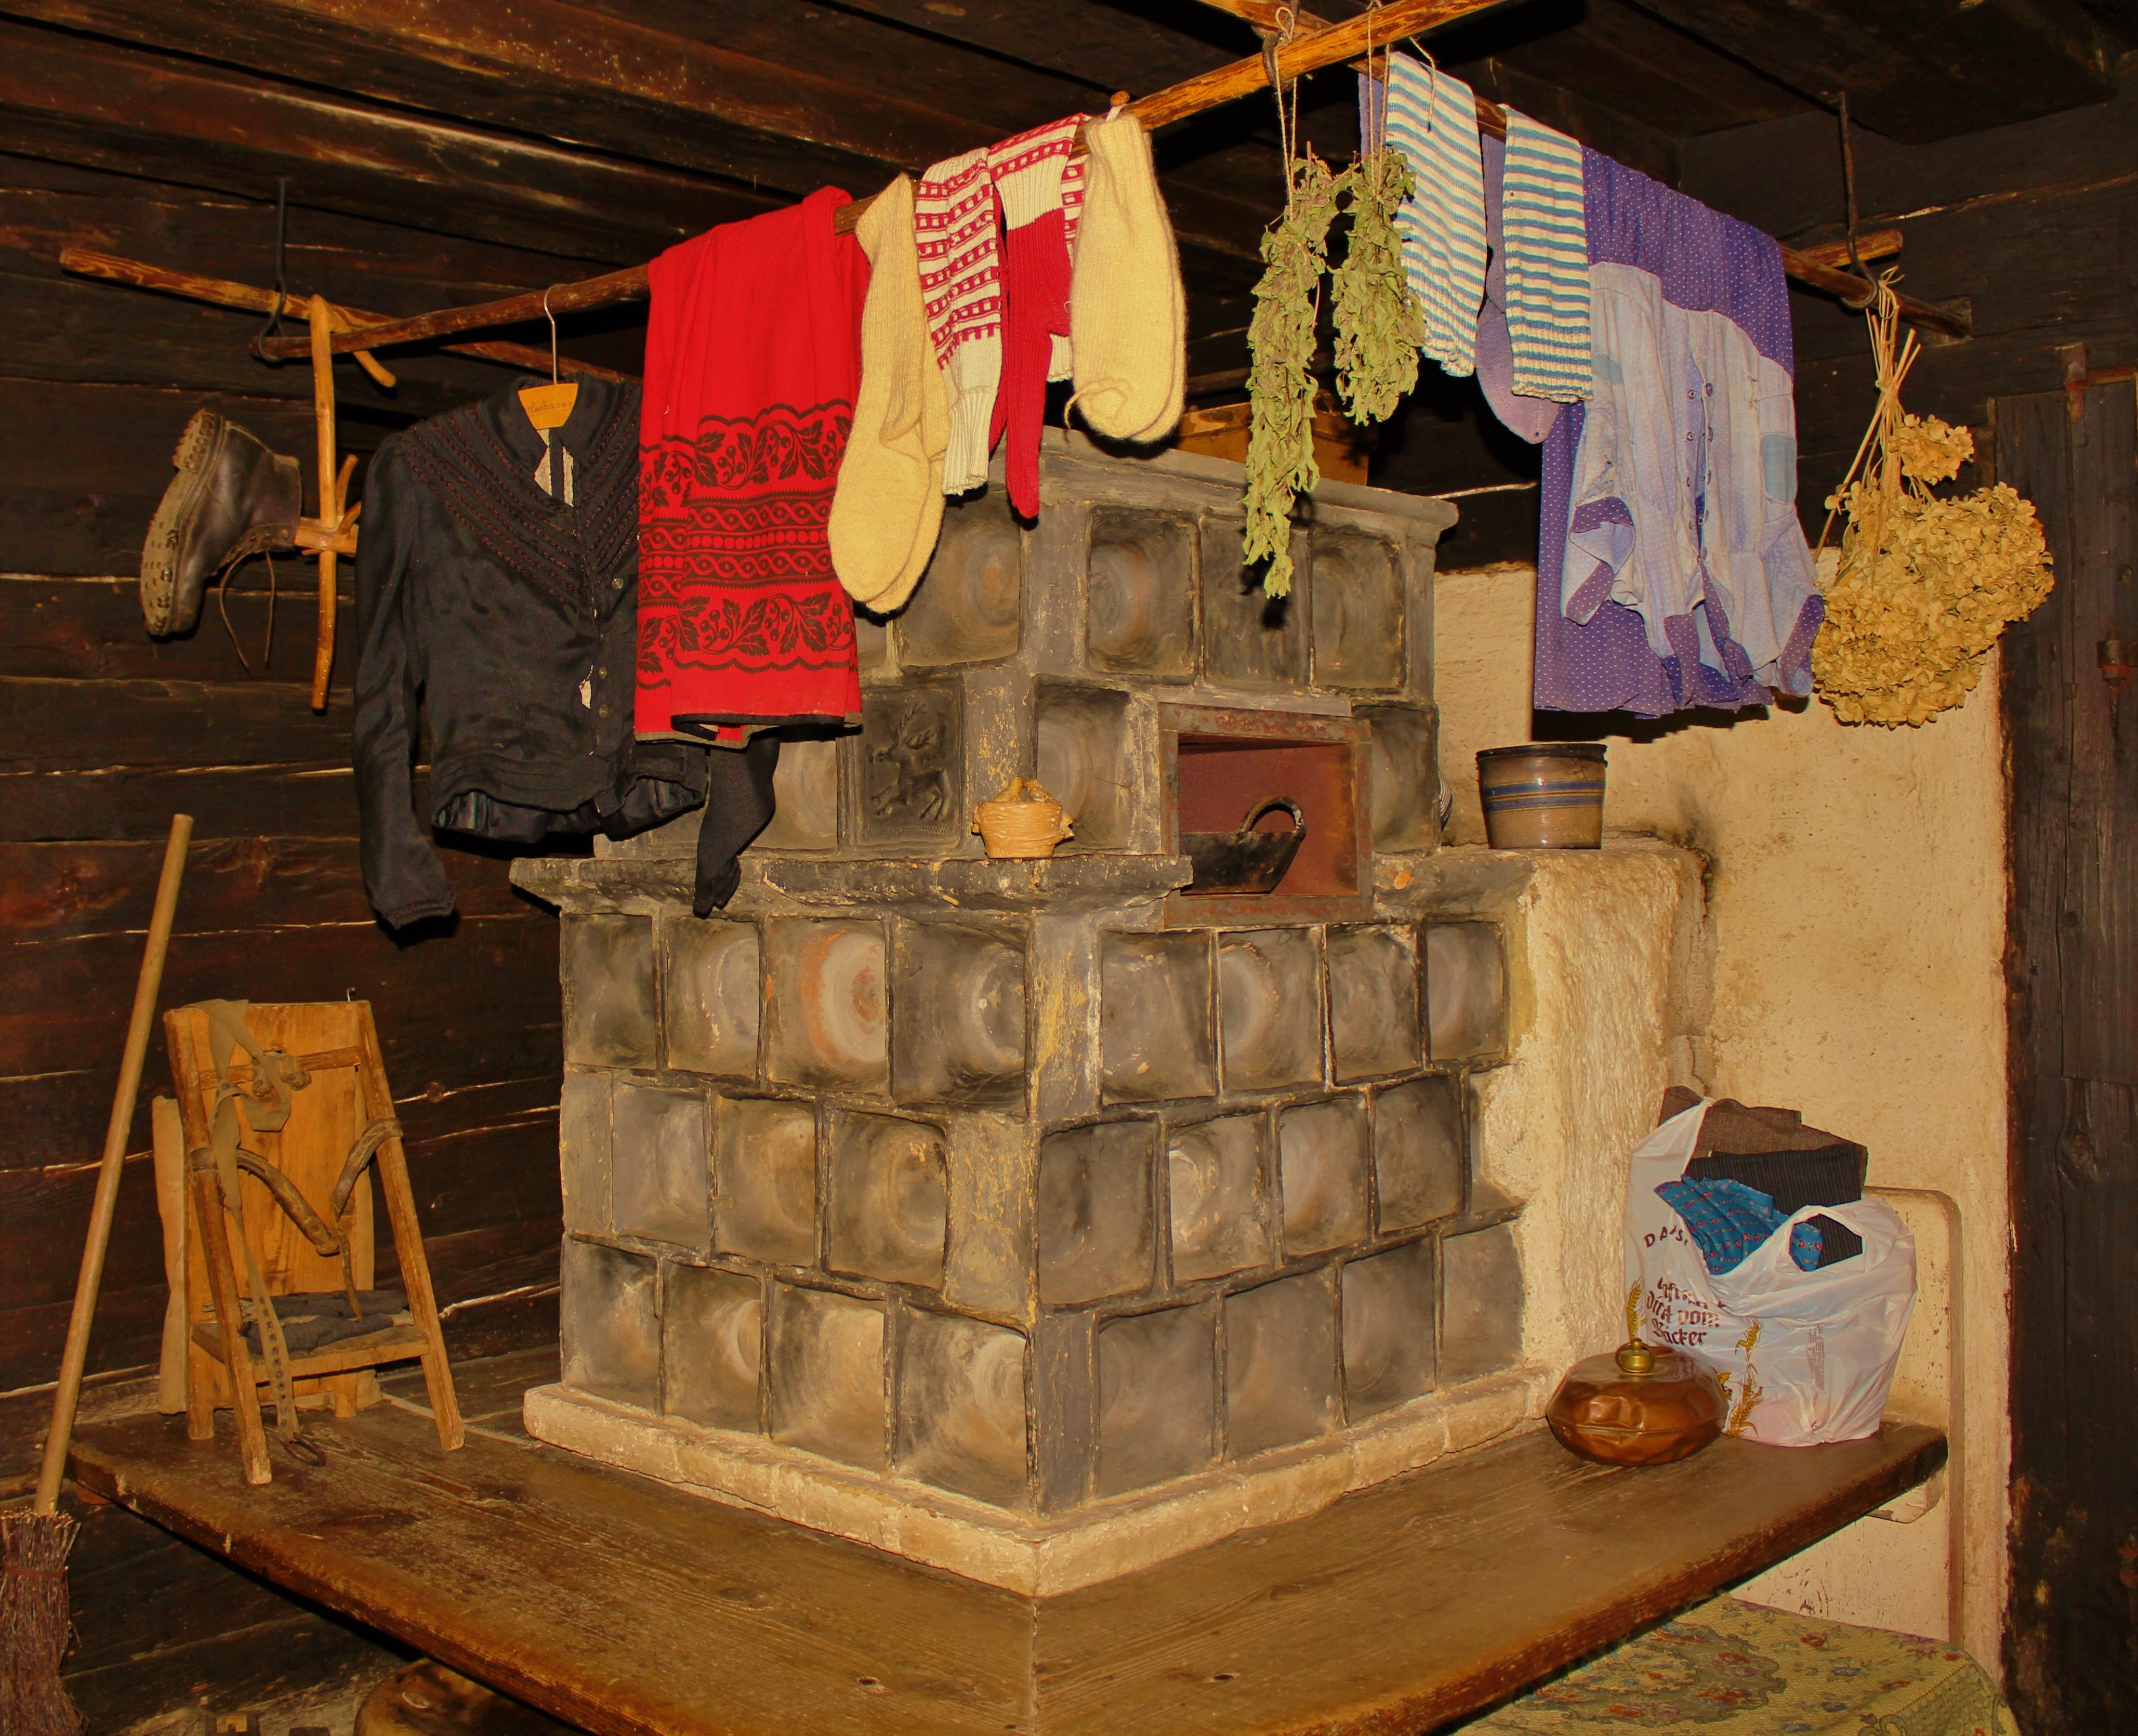
wood, house, temple, stall, farmhouse, tourist attraction, carving, log cabin, oven, tiled stove, ancient history, cottage living, dry your clothes